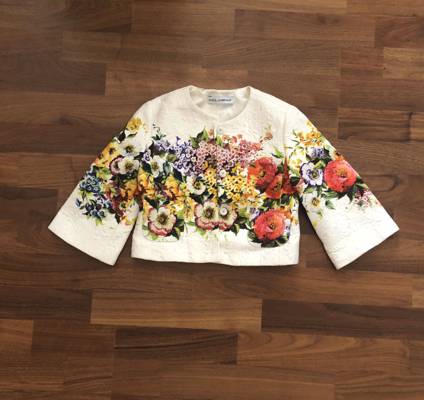
Waste category: clothes